Church of Denmark

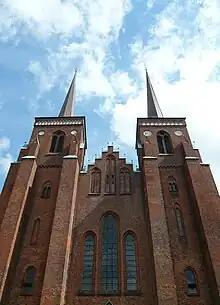
Roskilde Cathedral has been the burial place of Danish royalty since the 15th century. In 1995 it became a World Heritage Site.

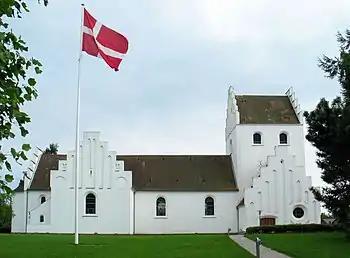
A historical picture of the parish church in Holte

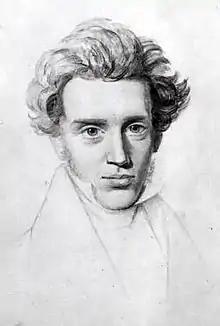
The Danish philosopher Søren Kierkegaard was an outspoken advocate of separation of church and state

As supreme authority of the Church of Denmark, the monarch must be a member (article 6 of the Constitution). This applies to the royal princes and princesses as well, but does not apply to their spouses. Traditionally, though, every foreigner who has become a member of the royal family has converted or become a member of the church; as a result, the Prince Consort Henrik converted from Catholicism before marrying the Queen Margrethe in 1968, and Mary Donaldson also converted from Presbyterianism before marrying King Frederik in 2004.